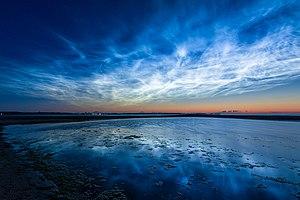
Nuages noctulescents dans le ciel de Laboe, en Allemagne. Українська: Сріблясті хмари в Лабо, Німеччина
Les nuages noctulescents, aussi connus sous le nom de nuages polaires mésosphériques, nuages nocturnes lumineux ou de nuages noctiluques, sont des formations atmosphériques de très haute altitude. Pour un observateur terrestre, ils se présentent comme de brillants nuages en forme de filaments ou de nappes, visibles durant le crépuscule profond c'est-à-dire le crépuscule astronomique. Le terme de « noctulescent » signifie plus ou moins « qui brille dans la nuit » en racines latines. La plupart du temps, ces nuages sont observés durant les mois d'été entre les latitudes 50° et 70° au nord et au sud de l'équateur.